Paul Alan Cox

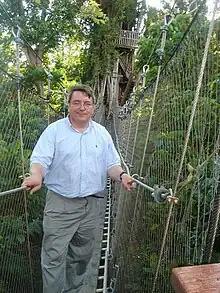
Cox in Falealupo, Samoa

Paul Alan Cox is an American ethnobotanist whose scientific research focuses on discovering new medicines by studying patterns of wellness and illness among indigenous peoples. Cox was born in Salt Lake City in 1953.